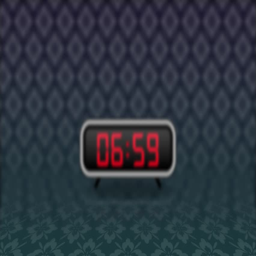
computer generated animation of a digital alarm clock ringing in the morning .